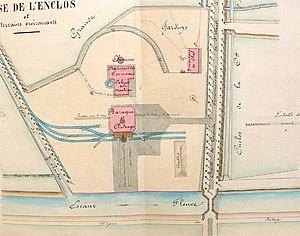
La fosse Enclos ou l'Enclos de la Compagnie des mines d'Anzin était un charbonnage constitué de deux puits situé à Denain, Nord, Nord-Pas-de-Calais, France.
La fosse de l'Enclos ou Enclos de la Compagnie des mines d'Anzin est un ancien charbonnage du Bassin minier du Nord-Pas-de-Calais, situé à Denain. Les travaux commencent en 1853. La fosse, qui est la plus méridionale de la compagnie, présente l'avantage d'être située à côté de l'Escaut. Trois terrils, nᵒˢ 163, 163A et 164, sont édifiés autour de la fosse. Un puits nᵒ 2 est construit en 1891. La fosse est détruite durant la Première Guerre mondiale. Le chevalement du puits nᵒ 2, peu abîmé, est réparé et réutilisé. La fosse cesse définitivement d'extraire en 1935. Elle est ensuite affectée au retour d'air et au service de la fosse Bernard.